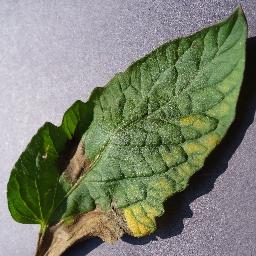
Label: Tomato___Late_blight